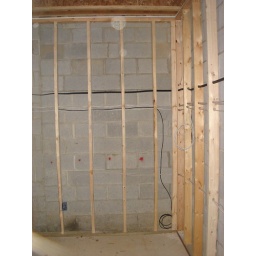
HT - front left of home theater. Note left front speaker cable and the sub-woofer cable below video cable.